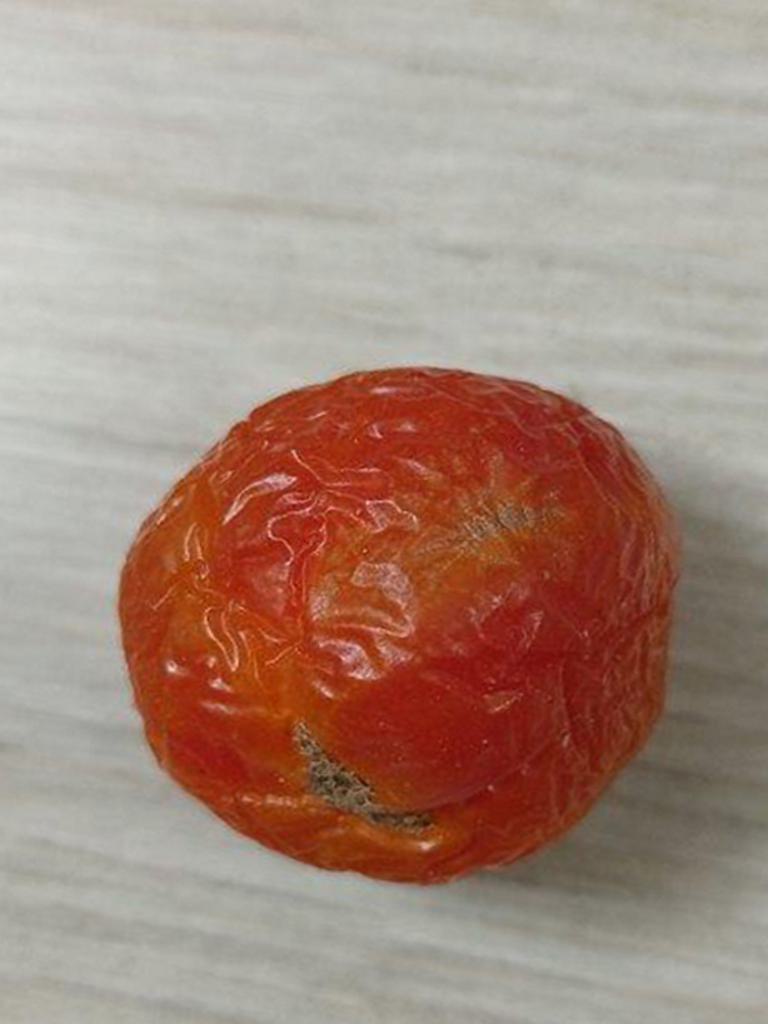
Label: Rotten